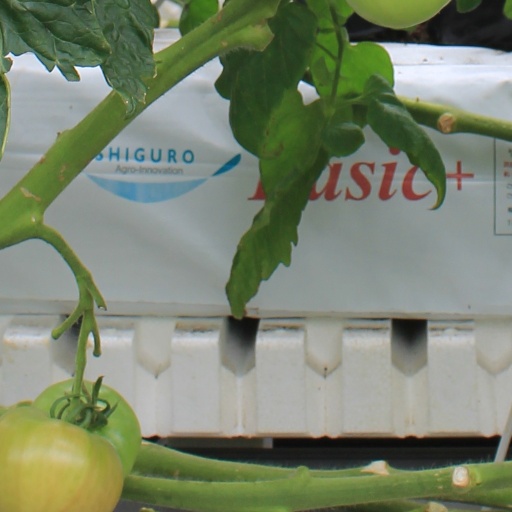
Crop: tomato